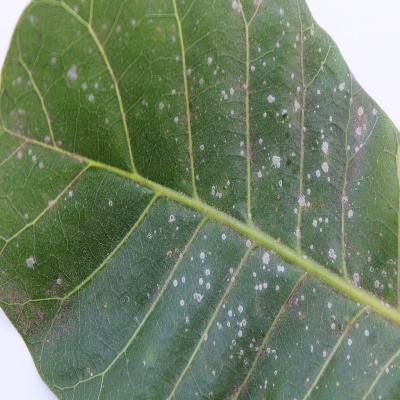
Crop: Cashew
Condition: red rust